Chiavari

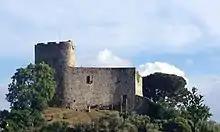
Chiavari Castle

A pre-Roman necropolis, which dates from the 8th to 7th century BC, has been uncovered in the area where Chiavari is located now.